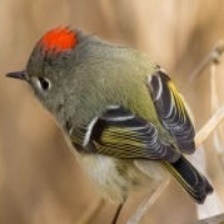
Species: RUBY CROWNED KINGLET
Scientific name: REGULUS CALENDULA